Amanda Nielsen

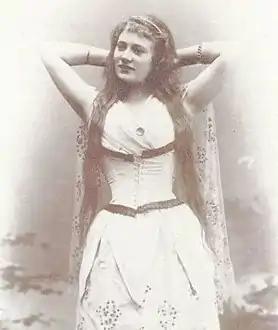
Amanda Nielsen

Amanda Jensine Nielsen (16 February 1866 – 2 December 1953) was a Danish cabaret singer who became famous as Holger Drachmann's muse Edith, inspiring some of his most romantic works.